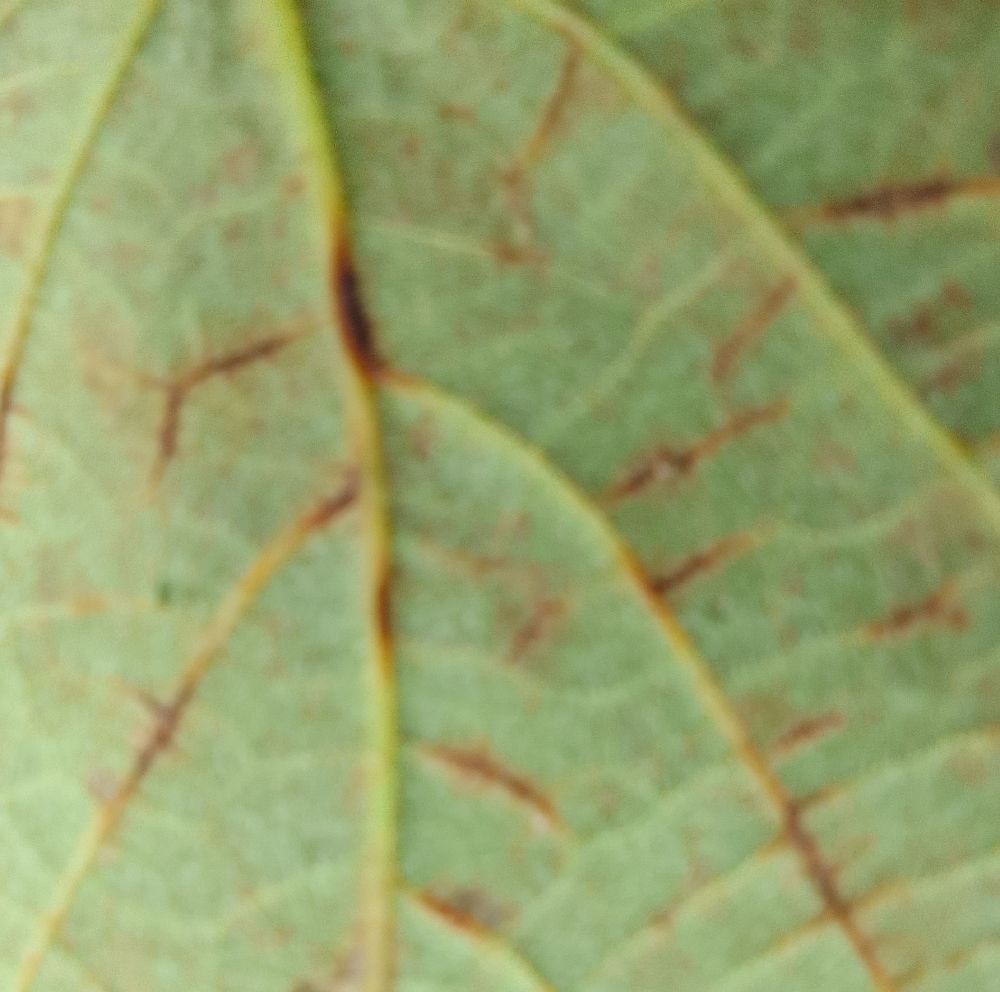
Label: anthracnose